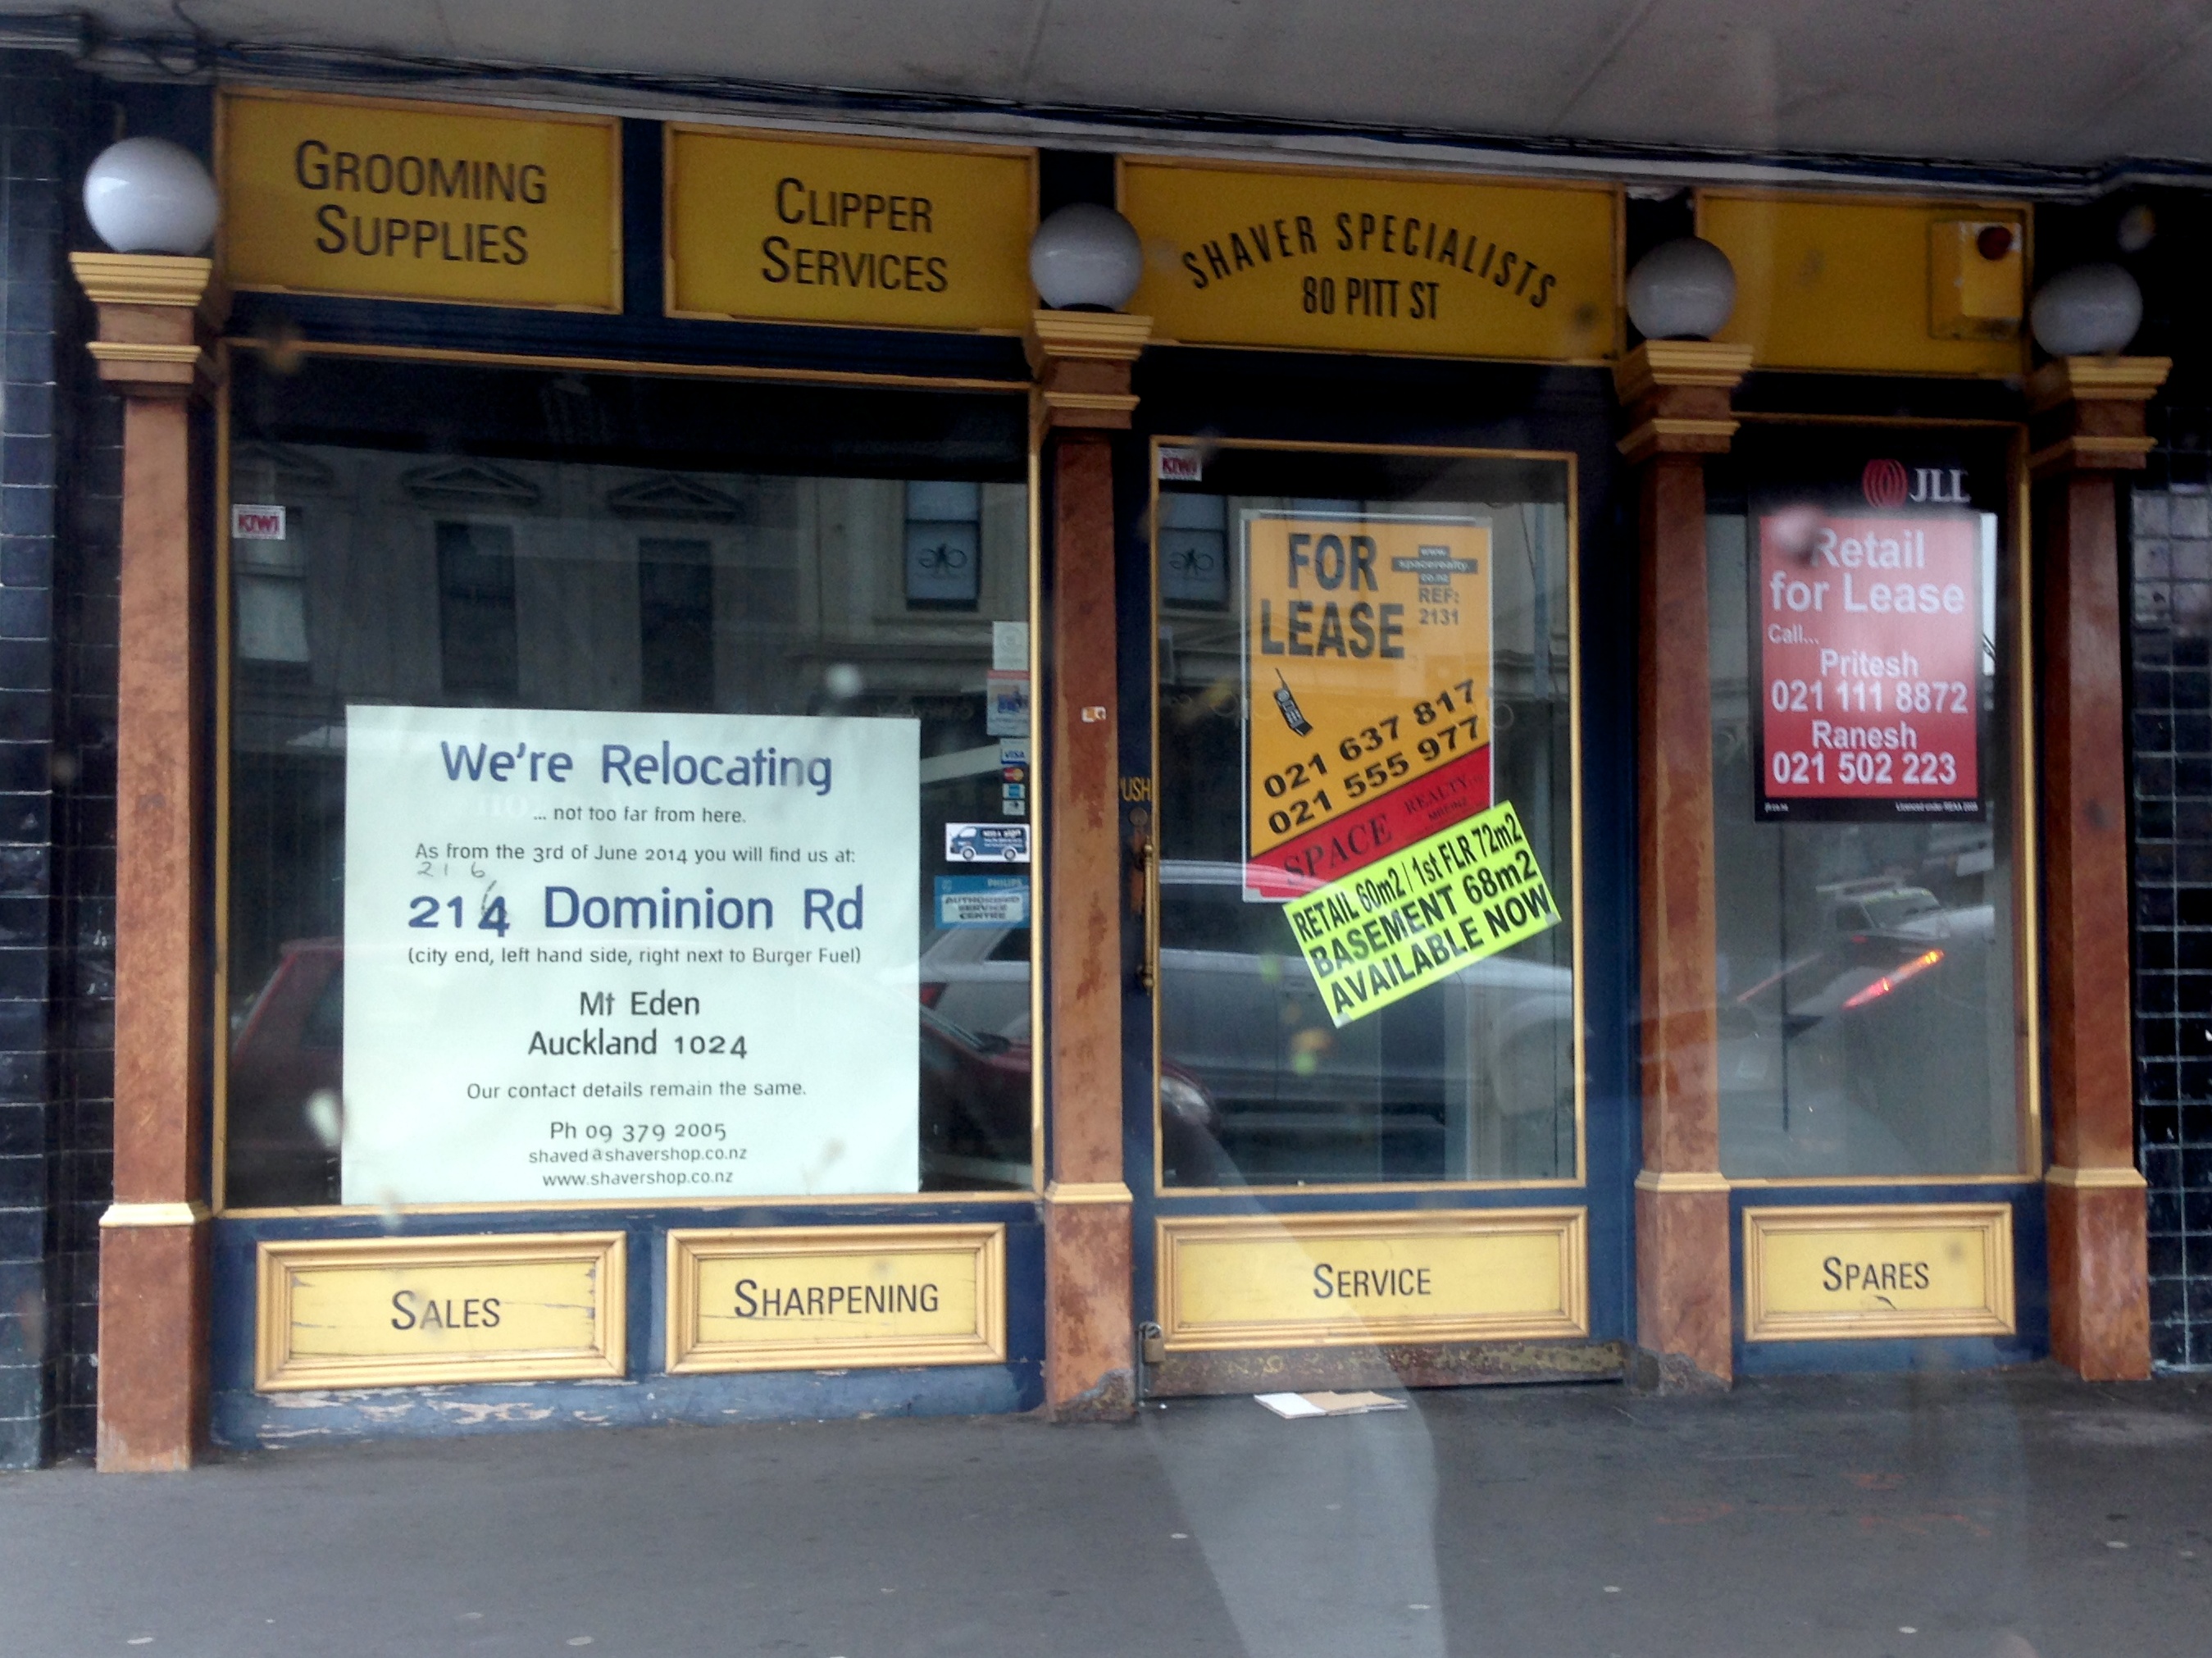
restaurant, sign, personal computer hardware